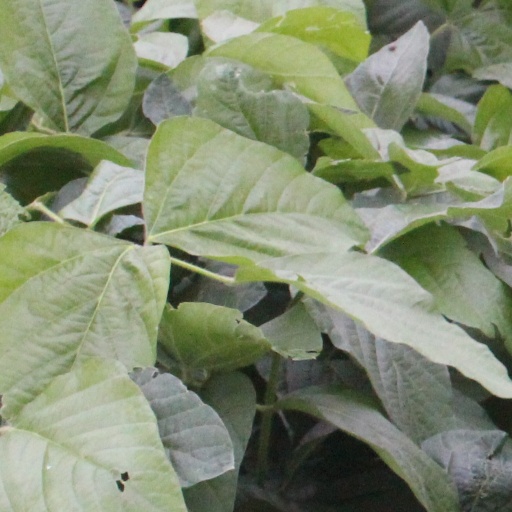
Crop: soybean